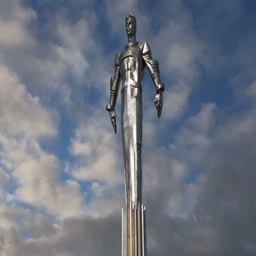
monument to astronaut , the first person to travel in space .